Manwel Dimech

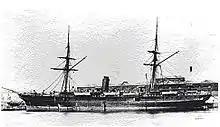
Italian S.S. Stura on which Dimech was exiled

Just over a year after Dimech re-launched his "Xirka tal-Maltin", he was arrested. The First World War had just begun, and Malta's colonial governor accepted the accusation that Dimech was a spy of Germany (then at war with Great Britain), and surreptitiously deported him to the island to Sicily, in Italy (as yet a neutral country in the war). There he was shortly arrested again, and asked to leave to a country, save Malta, of his own choice. Dimech chose Egypt, then a British protectorate. Again, shortly afterwards, he was arrested once more, this time for good. For the remaining days of his life, for seven long and miserable years, Dimech lived in prisons or concentration camps either at Alexandria or Cairo.